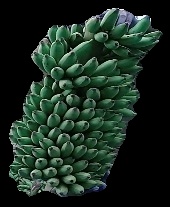
Variety: elakki-bale
Grade: grade1